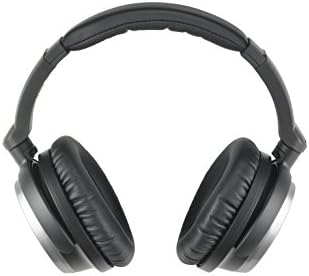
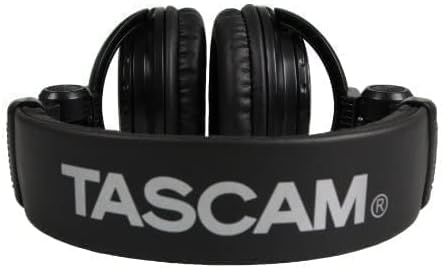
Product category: headphones
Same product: no